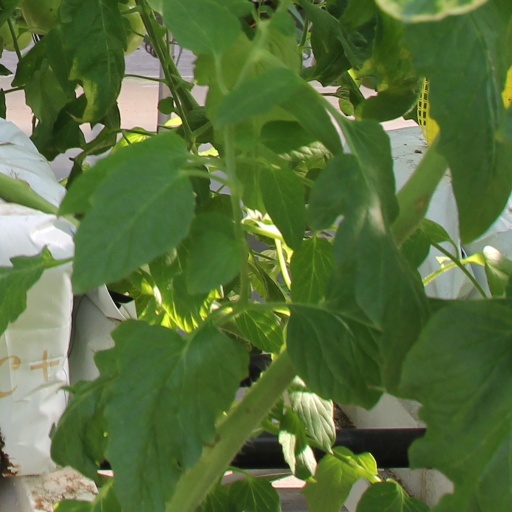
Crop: tomato